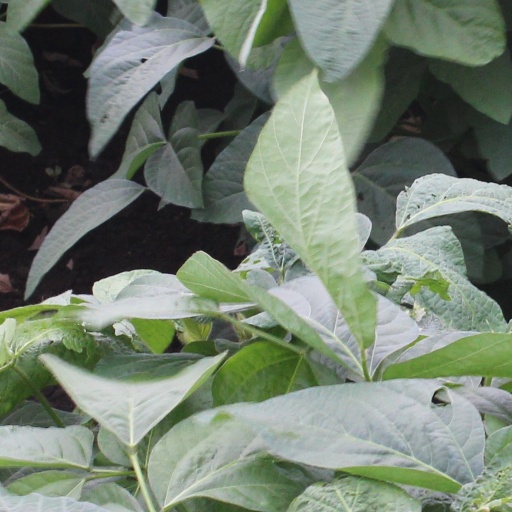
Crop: soybean